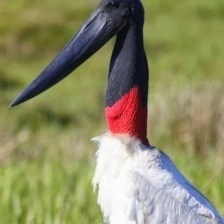
Species: JABIRU
Scientific name: JABIRU MYCTERIA
ImageNet parent category: white_stork